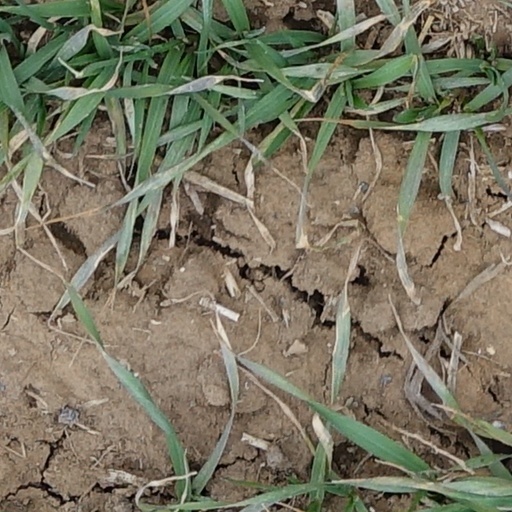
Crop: wheat